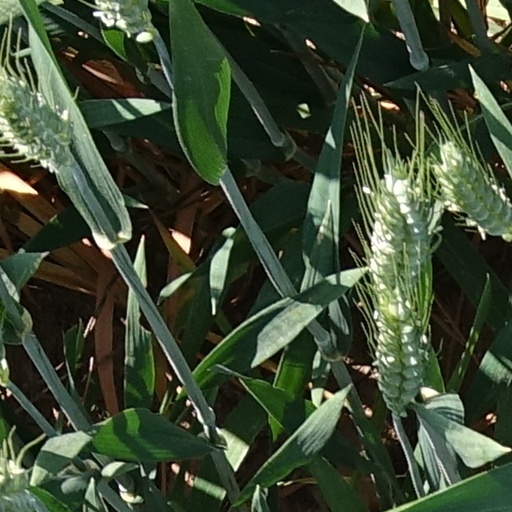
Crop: wheat